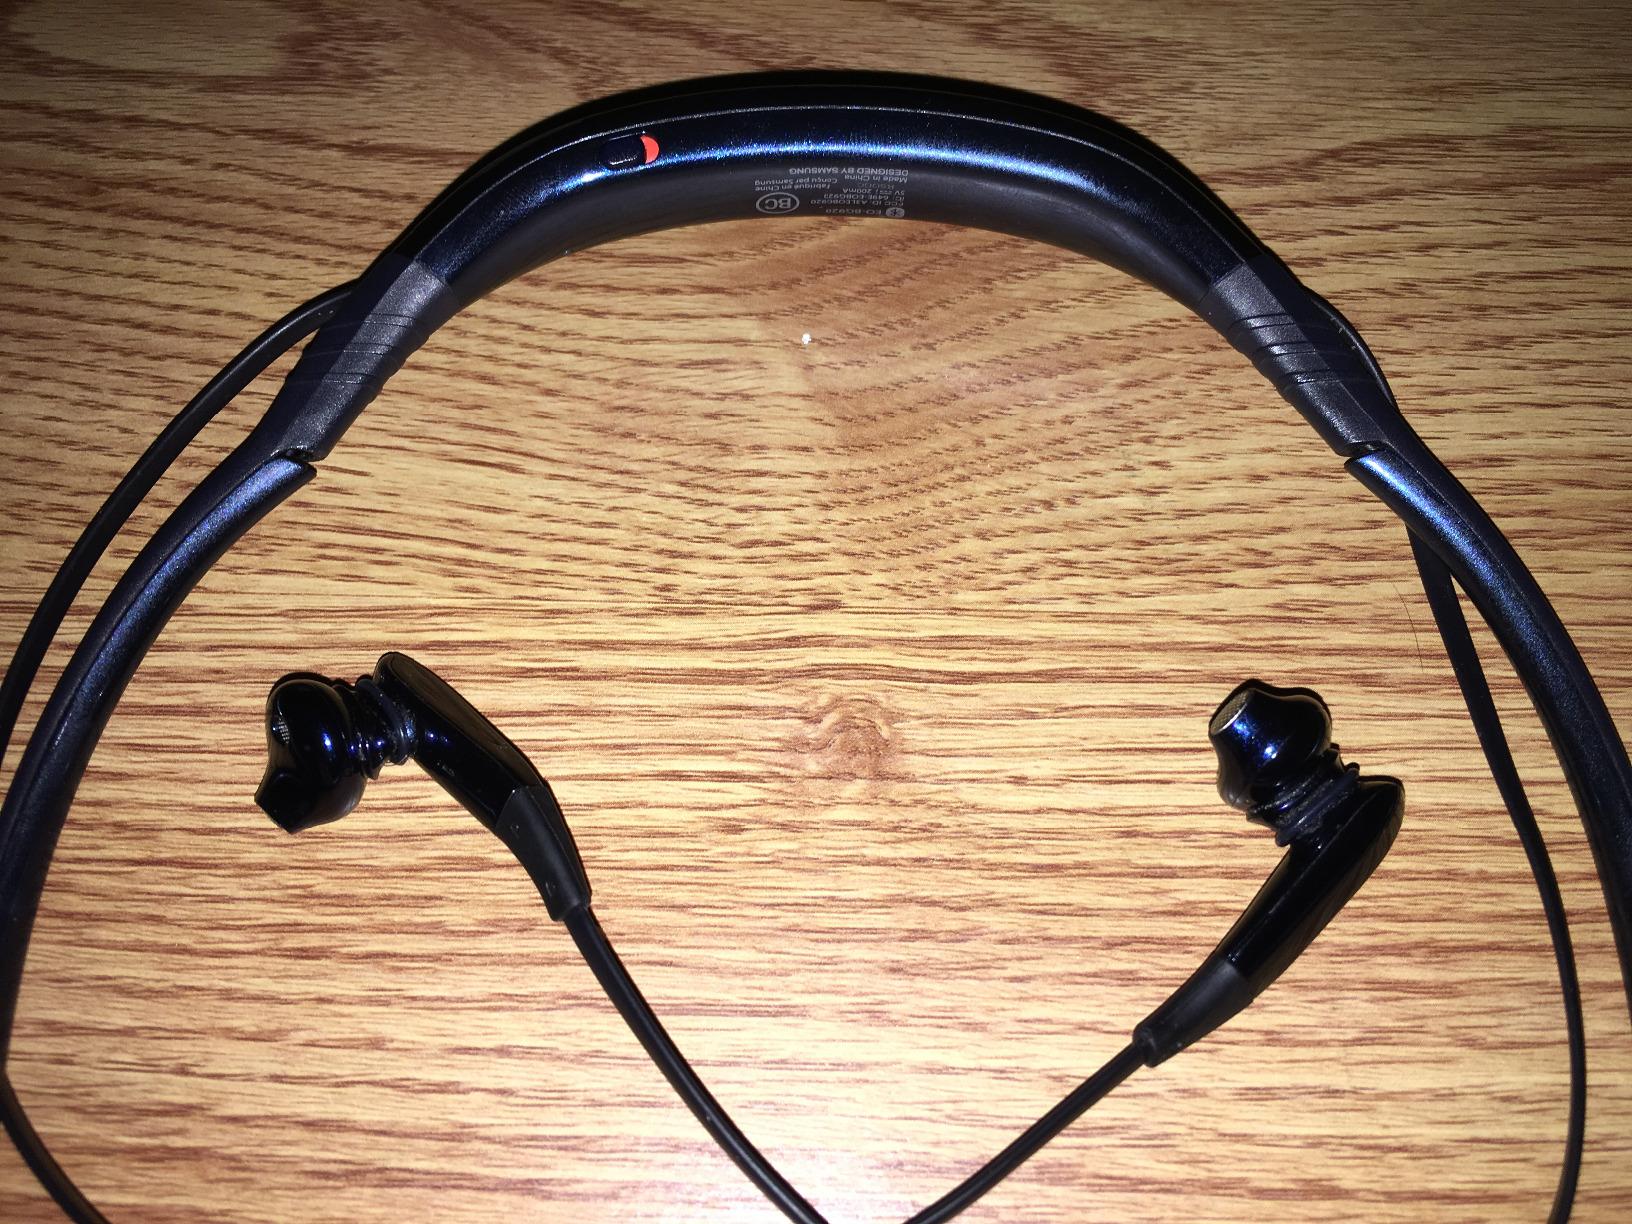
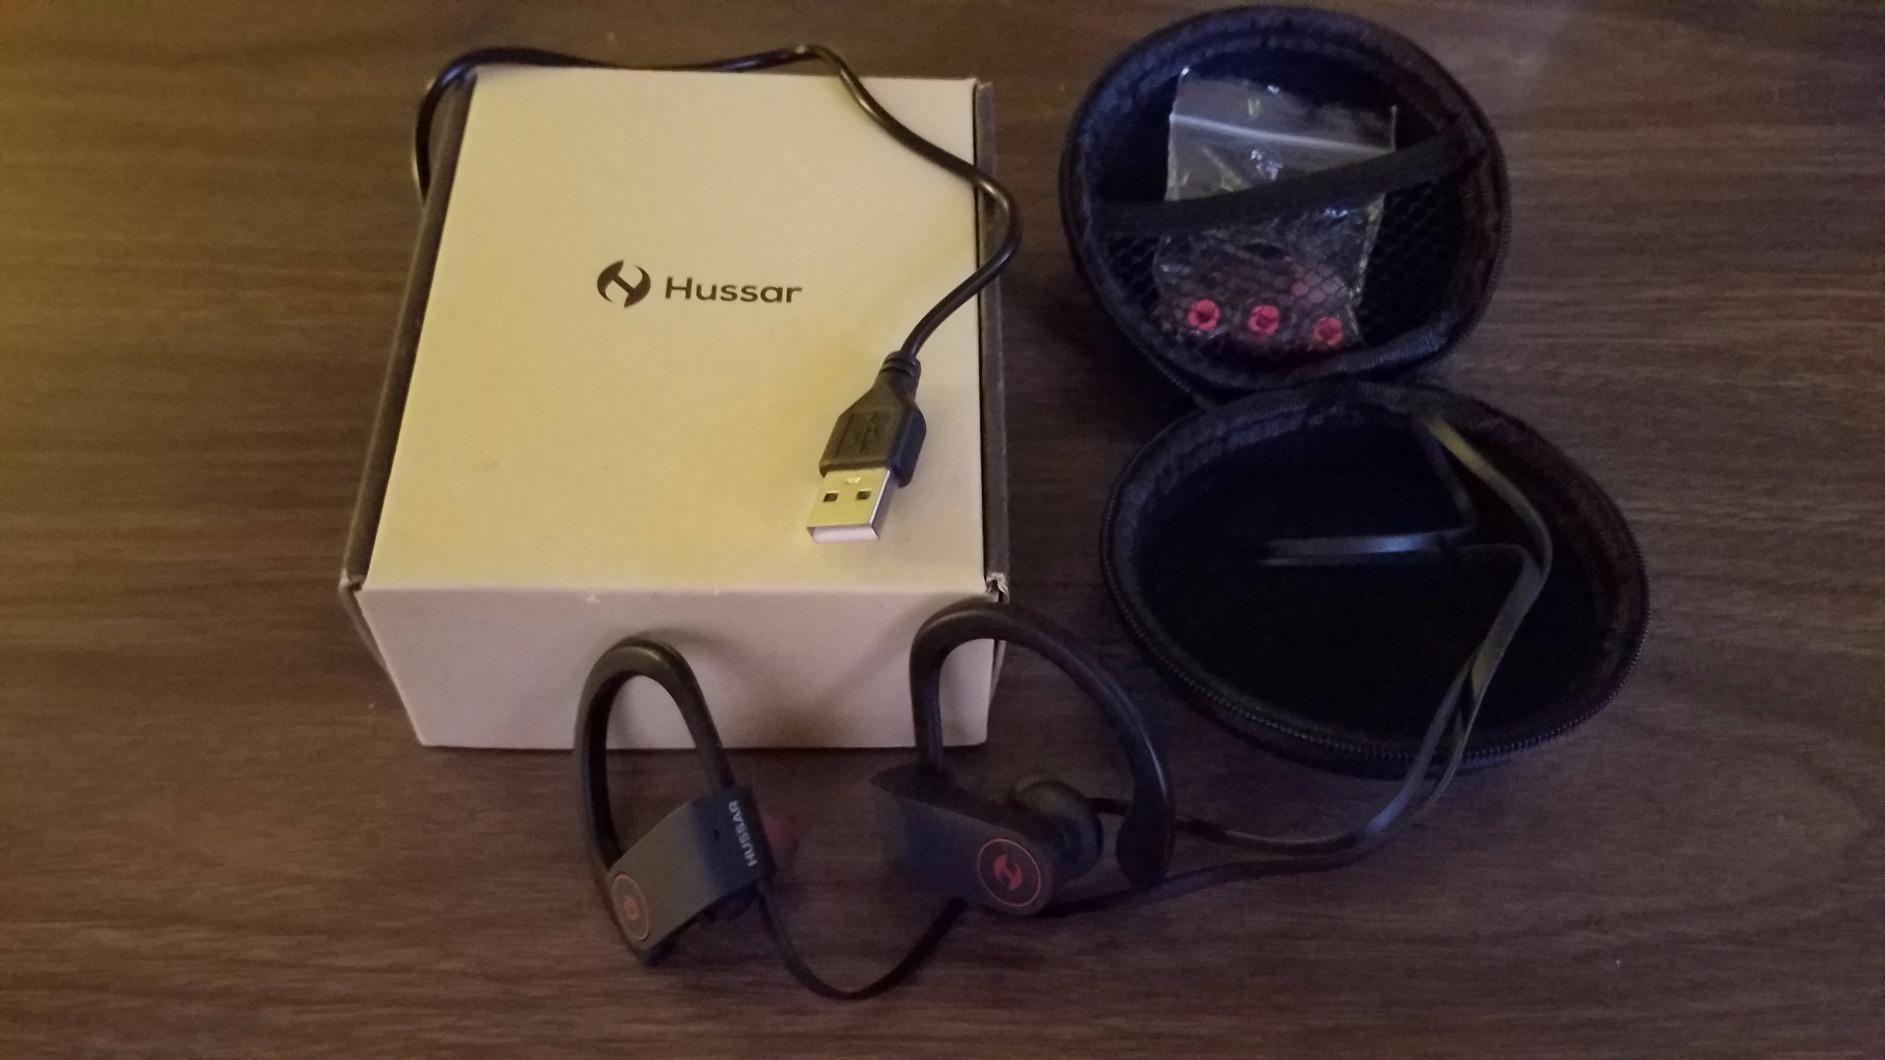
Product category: headphones
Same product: no